Head-up display

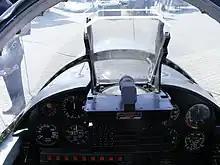
HUD mounted in a PZL TS-11 Iskra jet trainer aircraft with a glass plate combiner and a convex collimating lens just below it

A typical HUD contains three primary components: a "projector unit", a "combiner", and a "video generation computer".